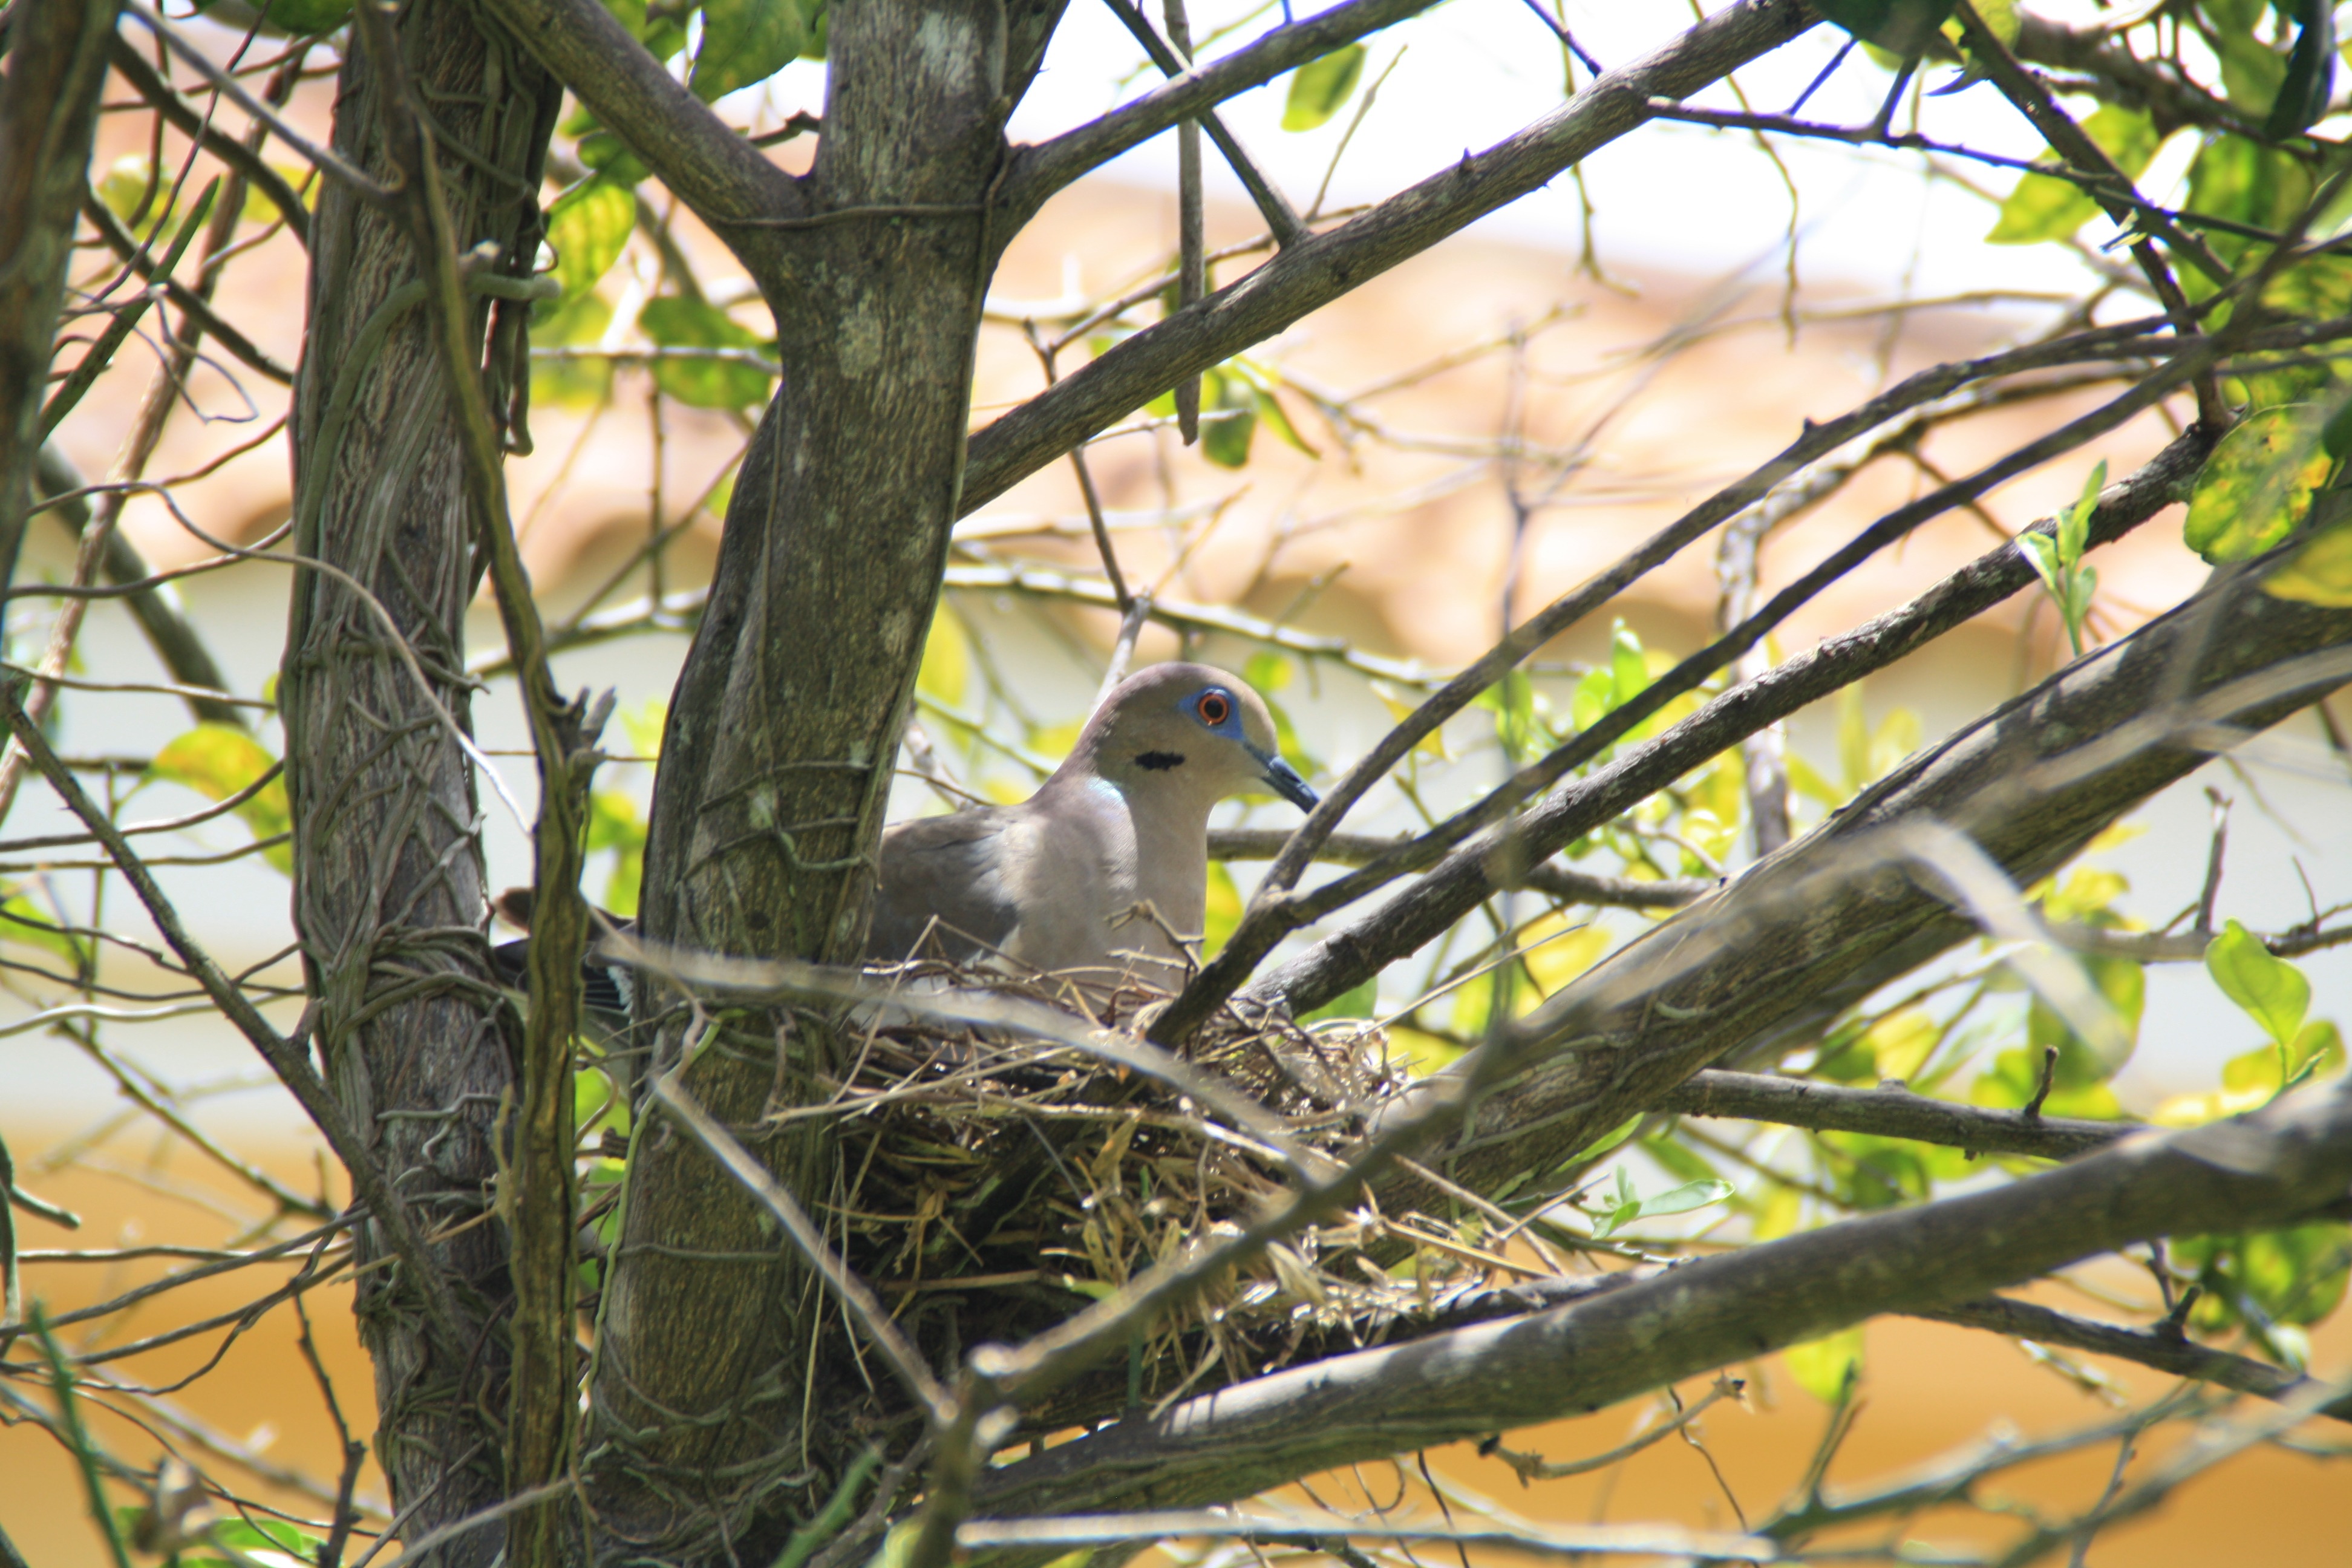
tree, forest, outdoor, branch, bird, wing, animal, wildlife, wild, environment, beak, biology, sitting, feather, fauna, ecology, ornithology, pigeon, zoology, dove, creature, conservation, nest, nesting, perching bird